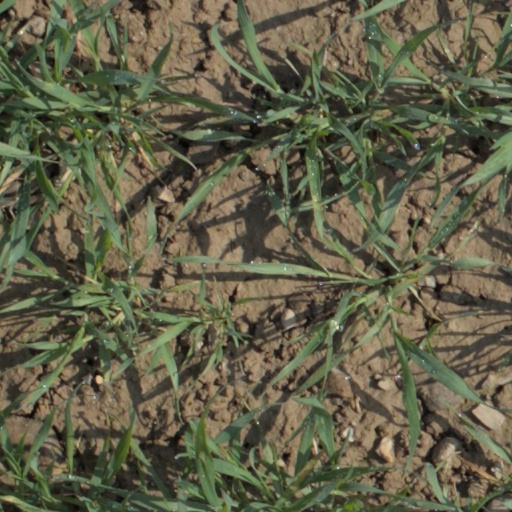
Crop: wheat